Cadmus-class sloop

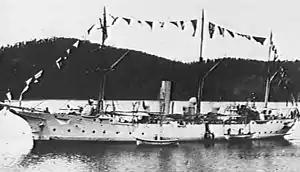
"Clio" dressed overall at Tasmania in 1905

"Clio" started her career on the Australia Station, where she arrived in April 1904 after a journey with many problems. She served there for eleven months and then went on to the China Station in April 1905.